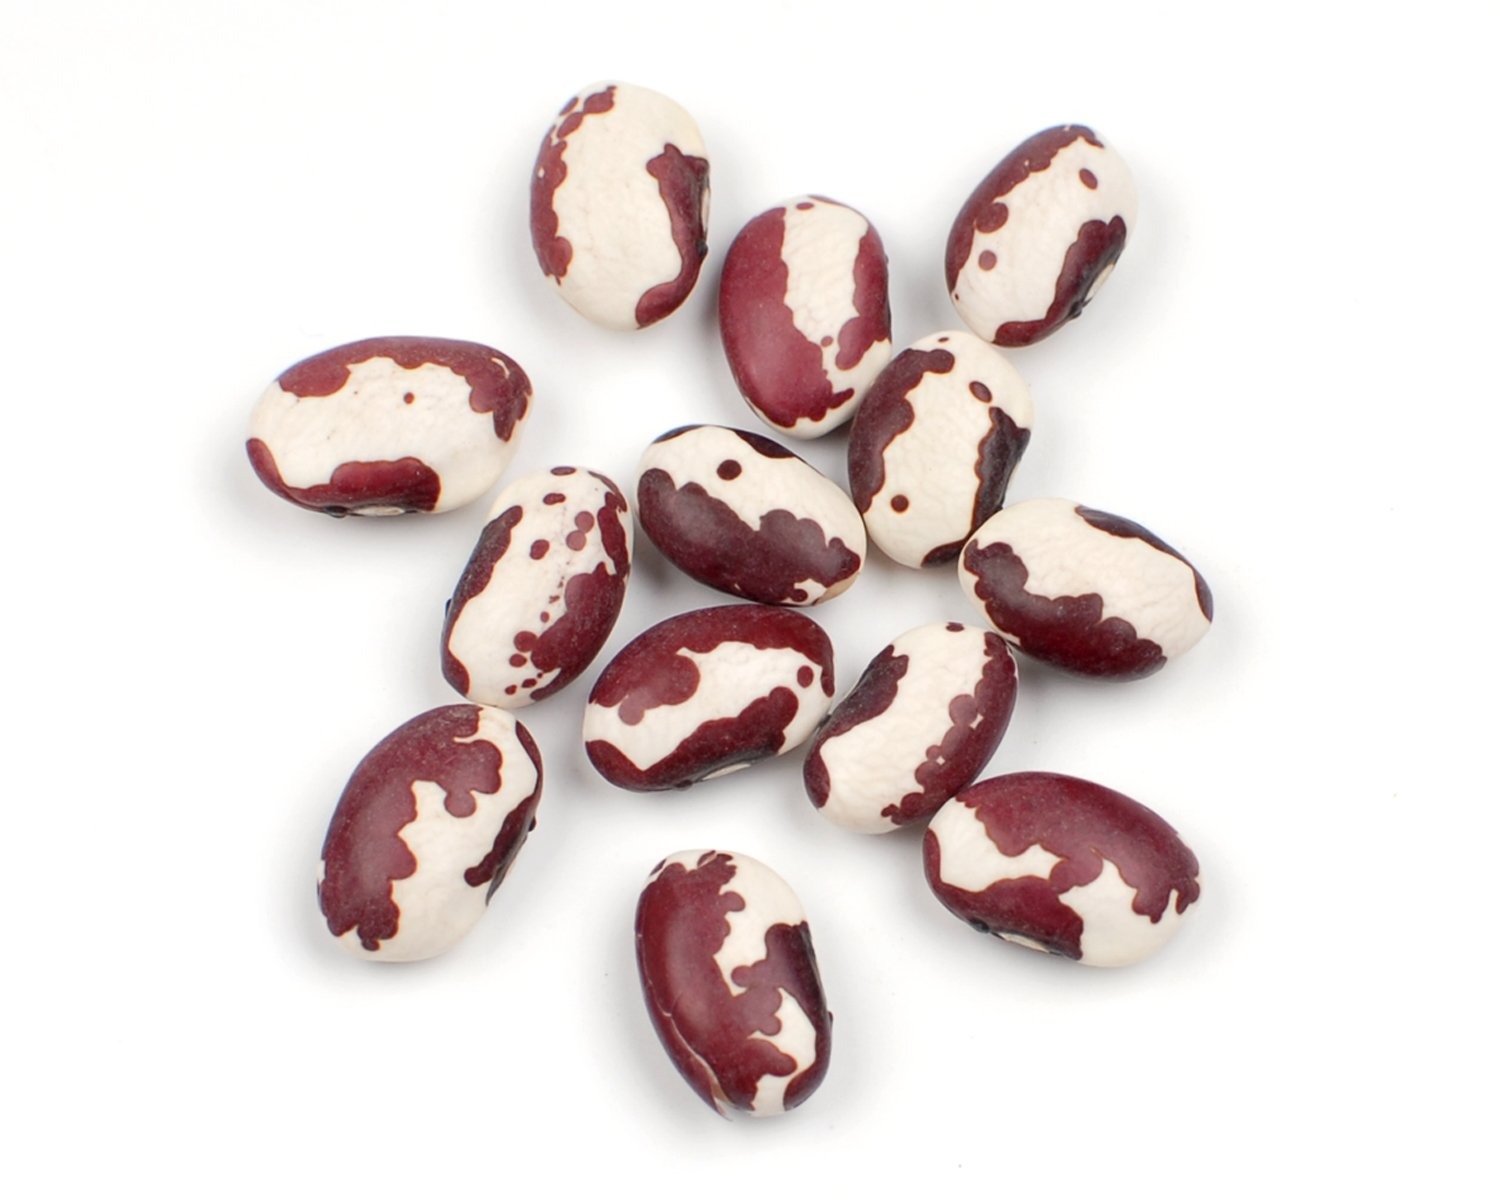
Item Name: Anasazi Beans, 10 Lb Bag
Bullet Point 1: Heirloom Beans
Bullet Point 2: Cook in soups, chili and cold bean salads
Bullet Point 3: Preparedness
Bullet Point 4: Don't have to soak
Bullet Point 5: Great tasting
Product Description: Burlap bag when purchased from America's Pastime. Great for Food Storage. Anasazi Beans are sweeter than a Pinto Bean, cook faster and one great thing about them is you don't have to soak them. High in complex carbohydrates and fiber Heirloom beans are seeds passed down from generation to generation without genetic alteration. Absorbs complex flavors very well Important part of Vegetarian diet for complete protein No need to be soaked overnight, just cover with boiling water and soak for 1 hour Increasing the amount of cooking water will improve the coloring of cooked beans
Value: 160.0
Unit: Ounce

Price: 62.75